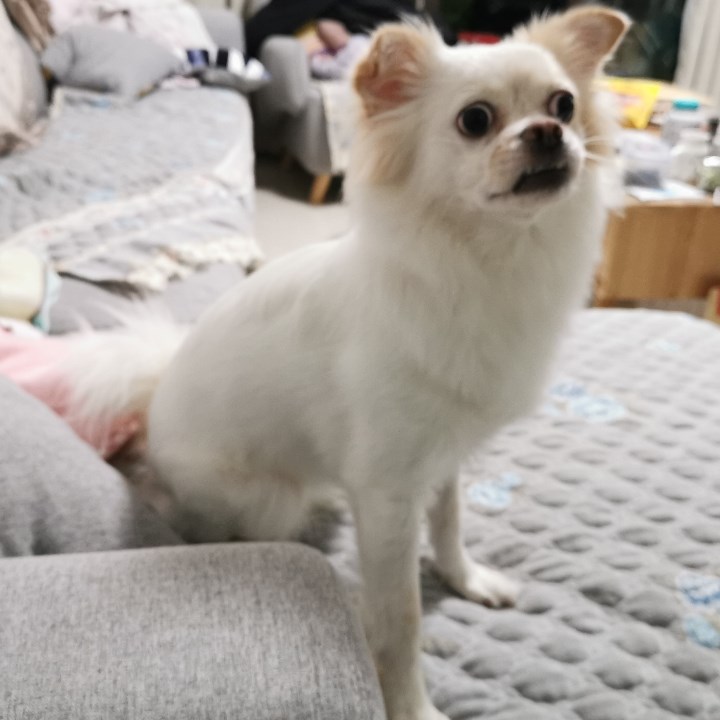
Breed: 806-n000129-papillon